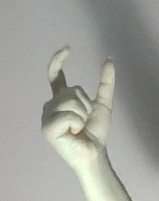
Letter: nun